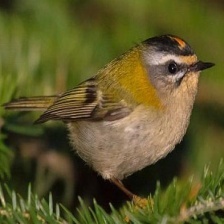
Species: COMMON FIRECREST
Scientific name: REGULUS IGNICAPILLA